Royal Institute for Cultural Heritage

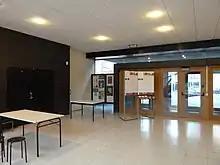
Location of the awards ceremony of WLM: Royal Institute for Cultural Heritage, Brussels

The Royal Institute for Cultural Heritage (KIK-IRPA, for "Koninklijk Instituut voor het Kunstpatrimonium - Institut Royal du Patrimoine Artistique") is a Belgian federal institute of the Belgian Federal Science Policy Office (BELSPO). The institute studies and conserves the artistic and cultural assets of Belgium. Its mission consists in research and public service. The personnel of the institute consists of conservator-restorers, historians of art, photographers, chemists, physicists and many other scientists. Hilde De Clercq is the General Director of the institute.